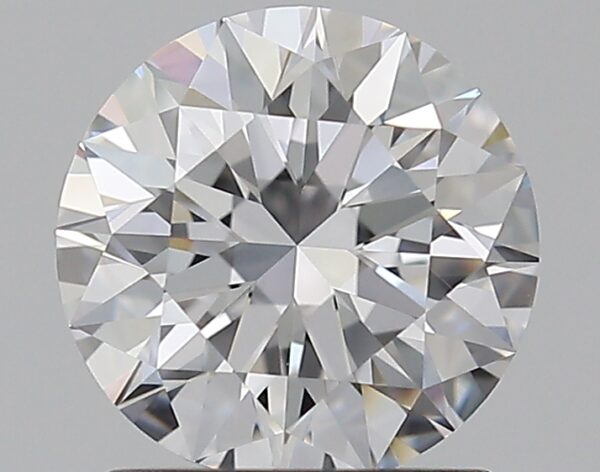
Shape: round
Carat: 1.2
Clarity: VS1
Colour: D
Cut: EX
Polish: EX
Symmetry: EX
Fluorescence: M
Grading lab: GIA
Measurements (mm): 6.76 x 6.81 x 4.26